Société des Artistes Indépendants

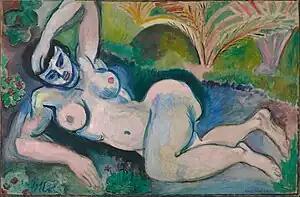
Henri Matisse, 1907, "Blue Nude (Souvenir de Biskra)", oil on canvas. 92 x 140 cm, Baltimore Museum of Art

Matisse's "Blue Nude (Souvenir de Biskra)" also appeared at the 1907 Indépendants, entitled "Tableau no. III". Vauxcelles writes on the topic of "Nu bleu":